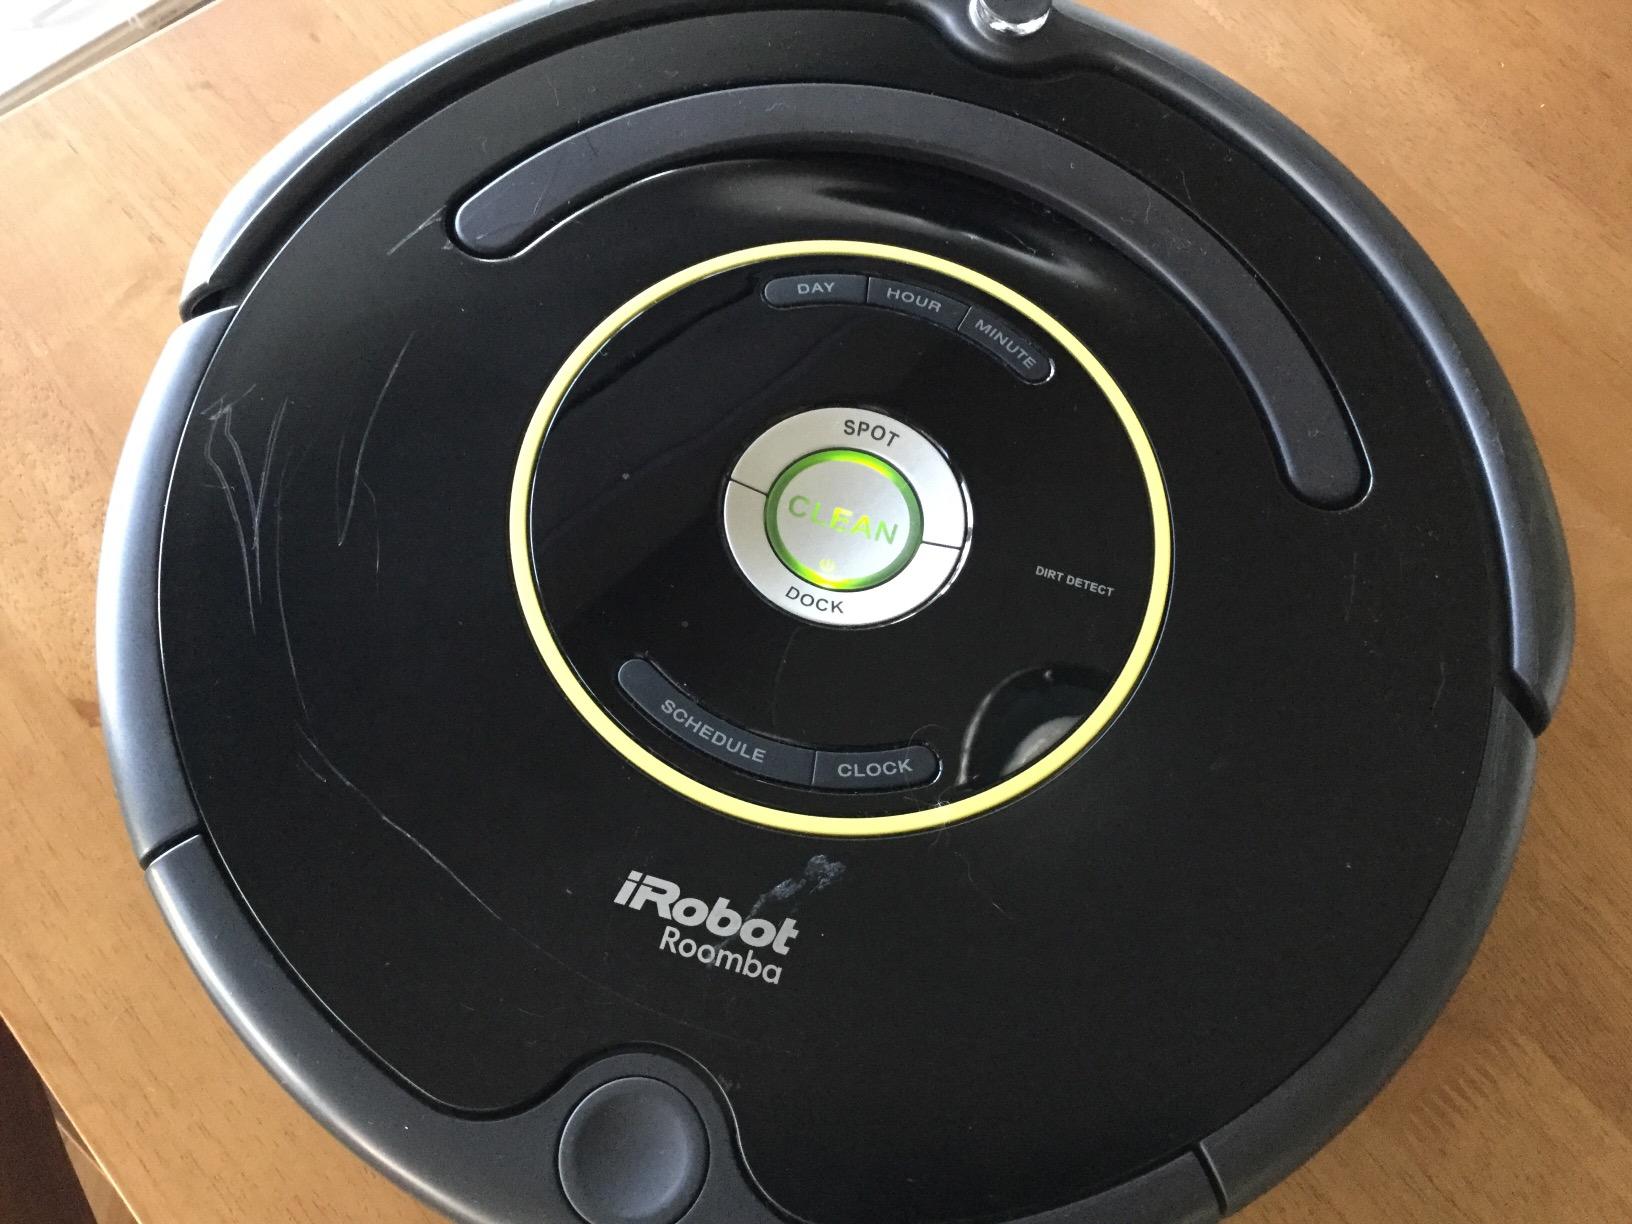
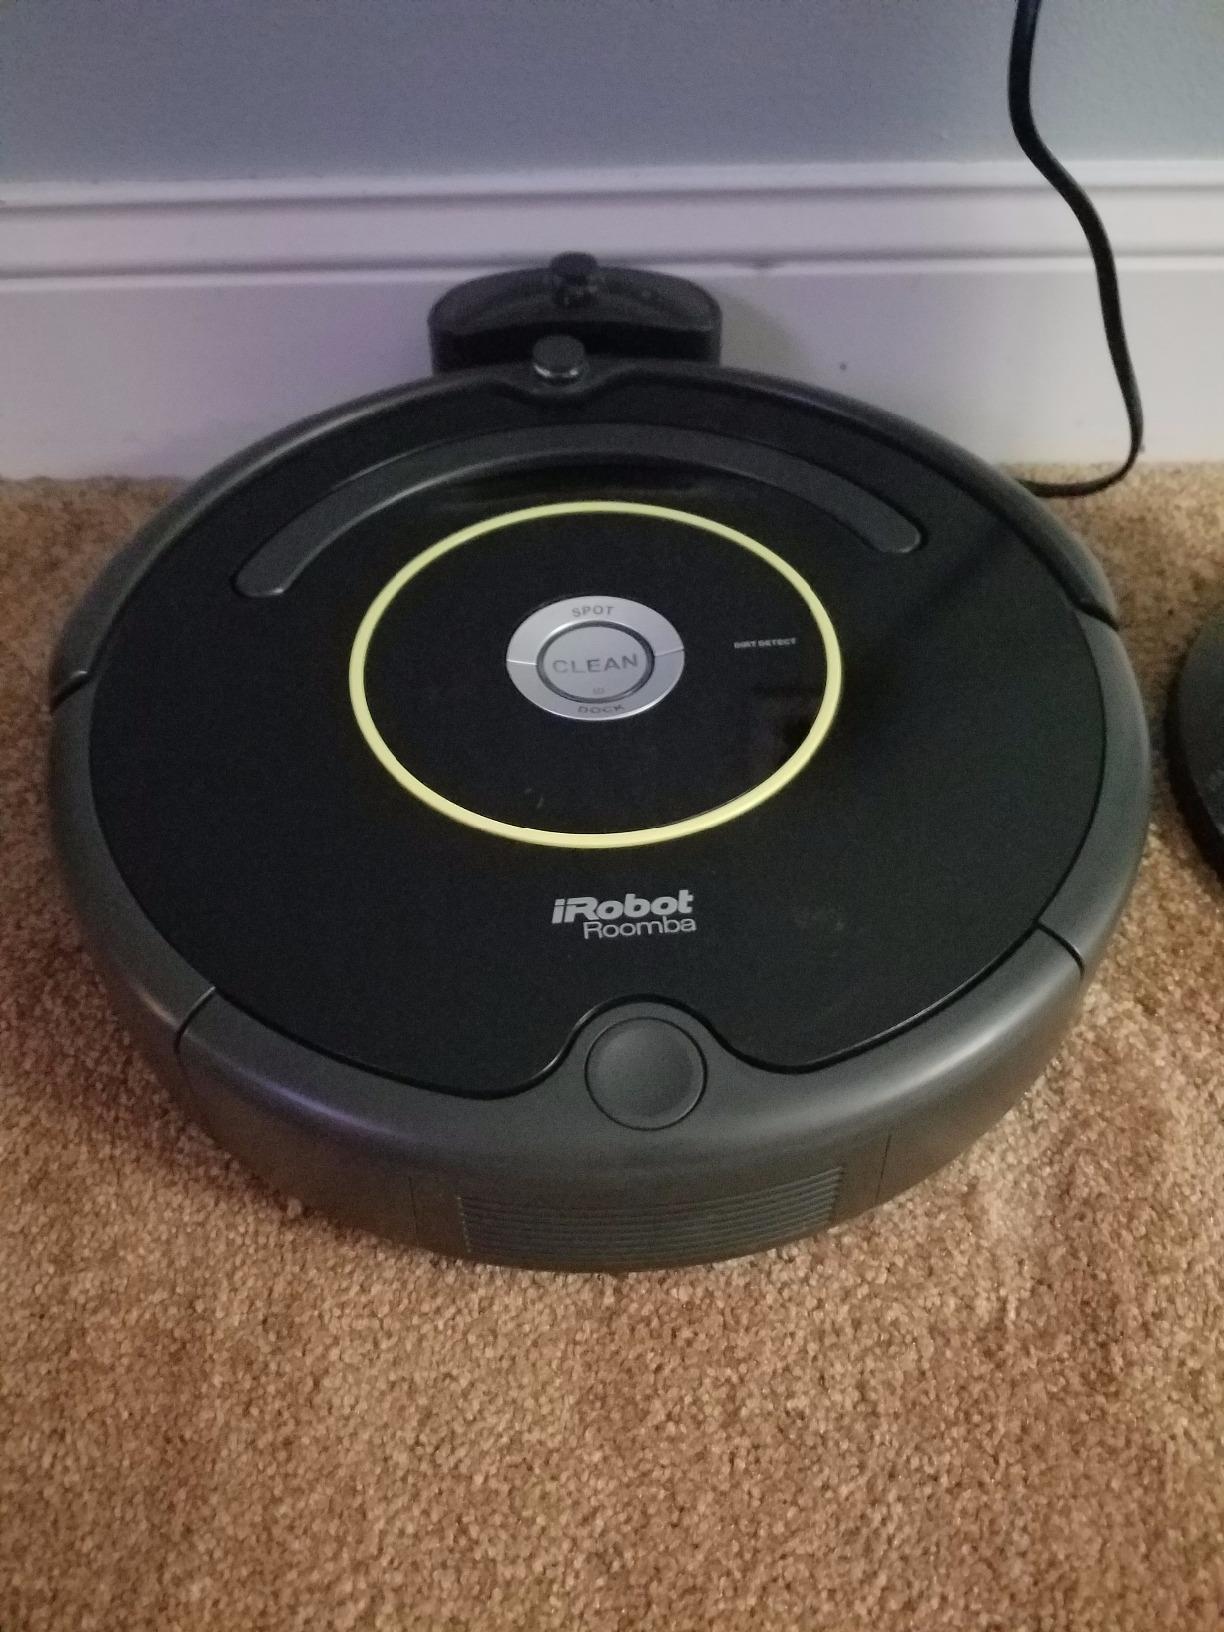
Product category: items_vacuum
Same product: no